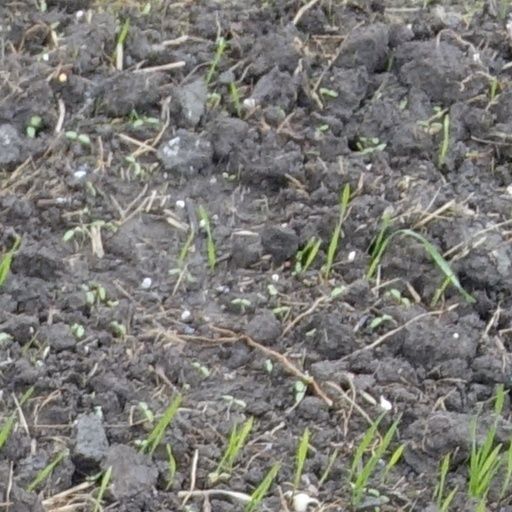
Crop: wheat